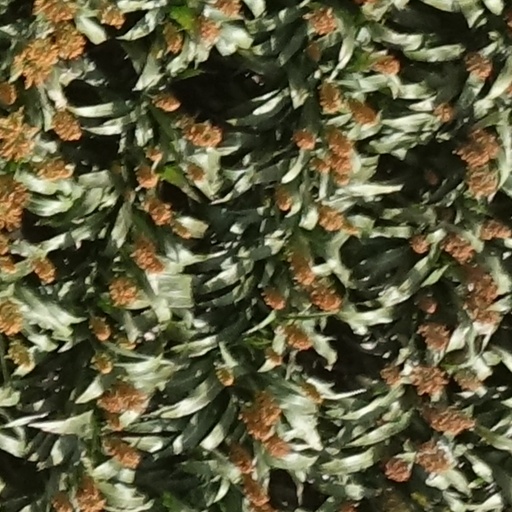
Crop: sorghum